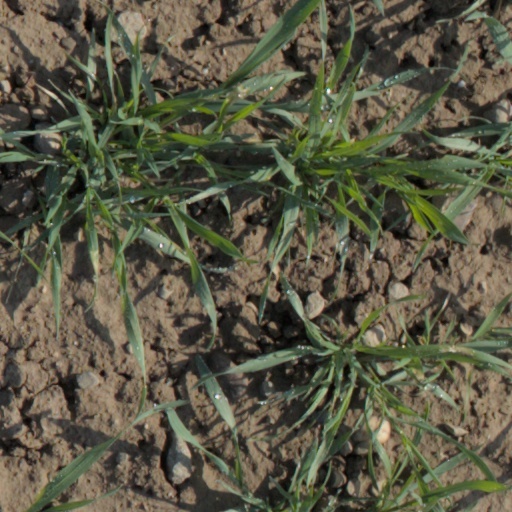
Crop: wheat